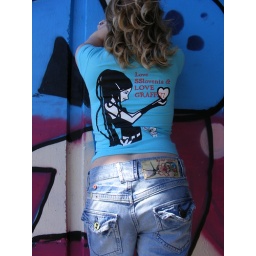
T shirt design in blue